USS Saratoga (CV-60)

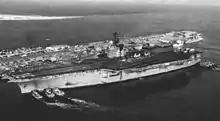

"Saratoga" returned to Mayport and the Florida coast from 22 January until 11 June 1970 when she again sailed for duty with the Sixth Fleet.